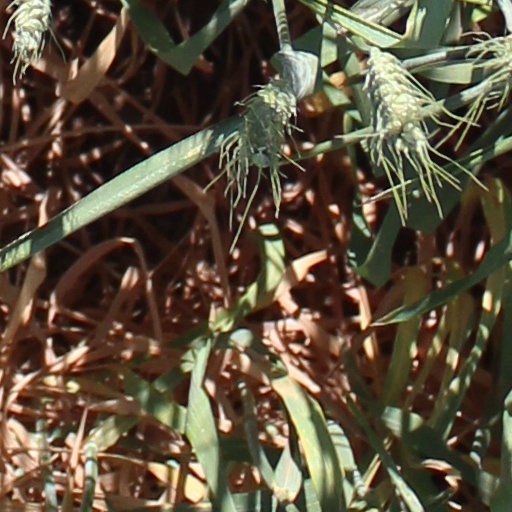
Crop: wheat